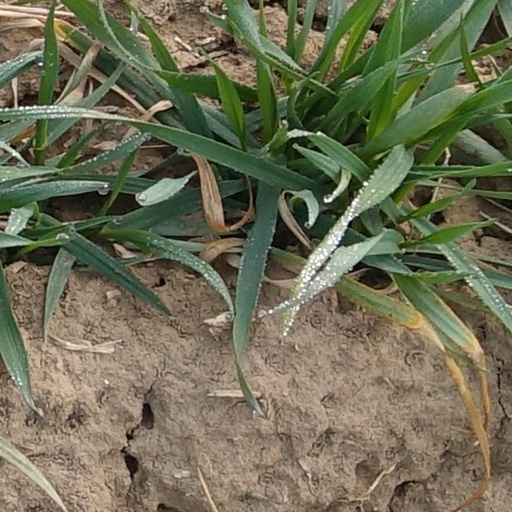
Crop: wheat